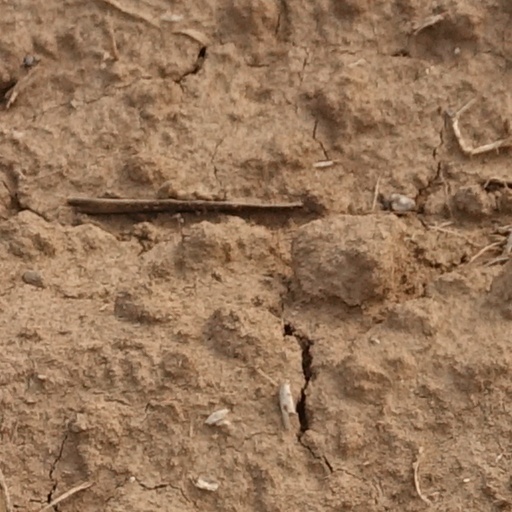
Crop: wheat